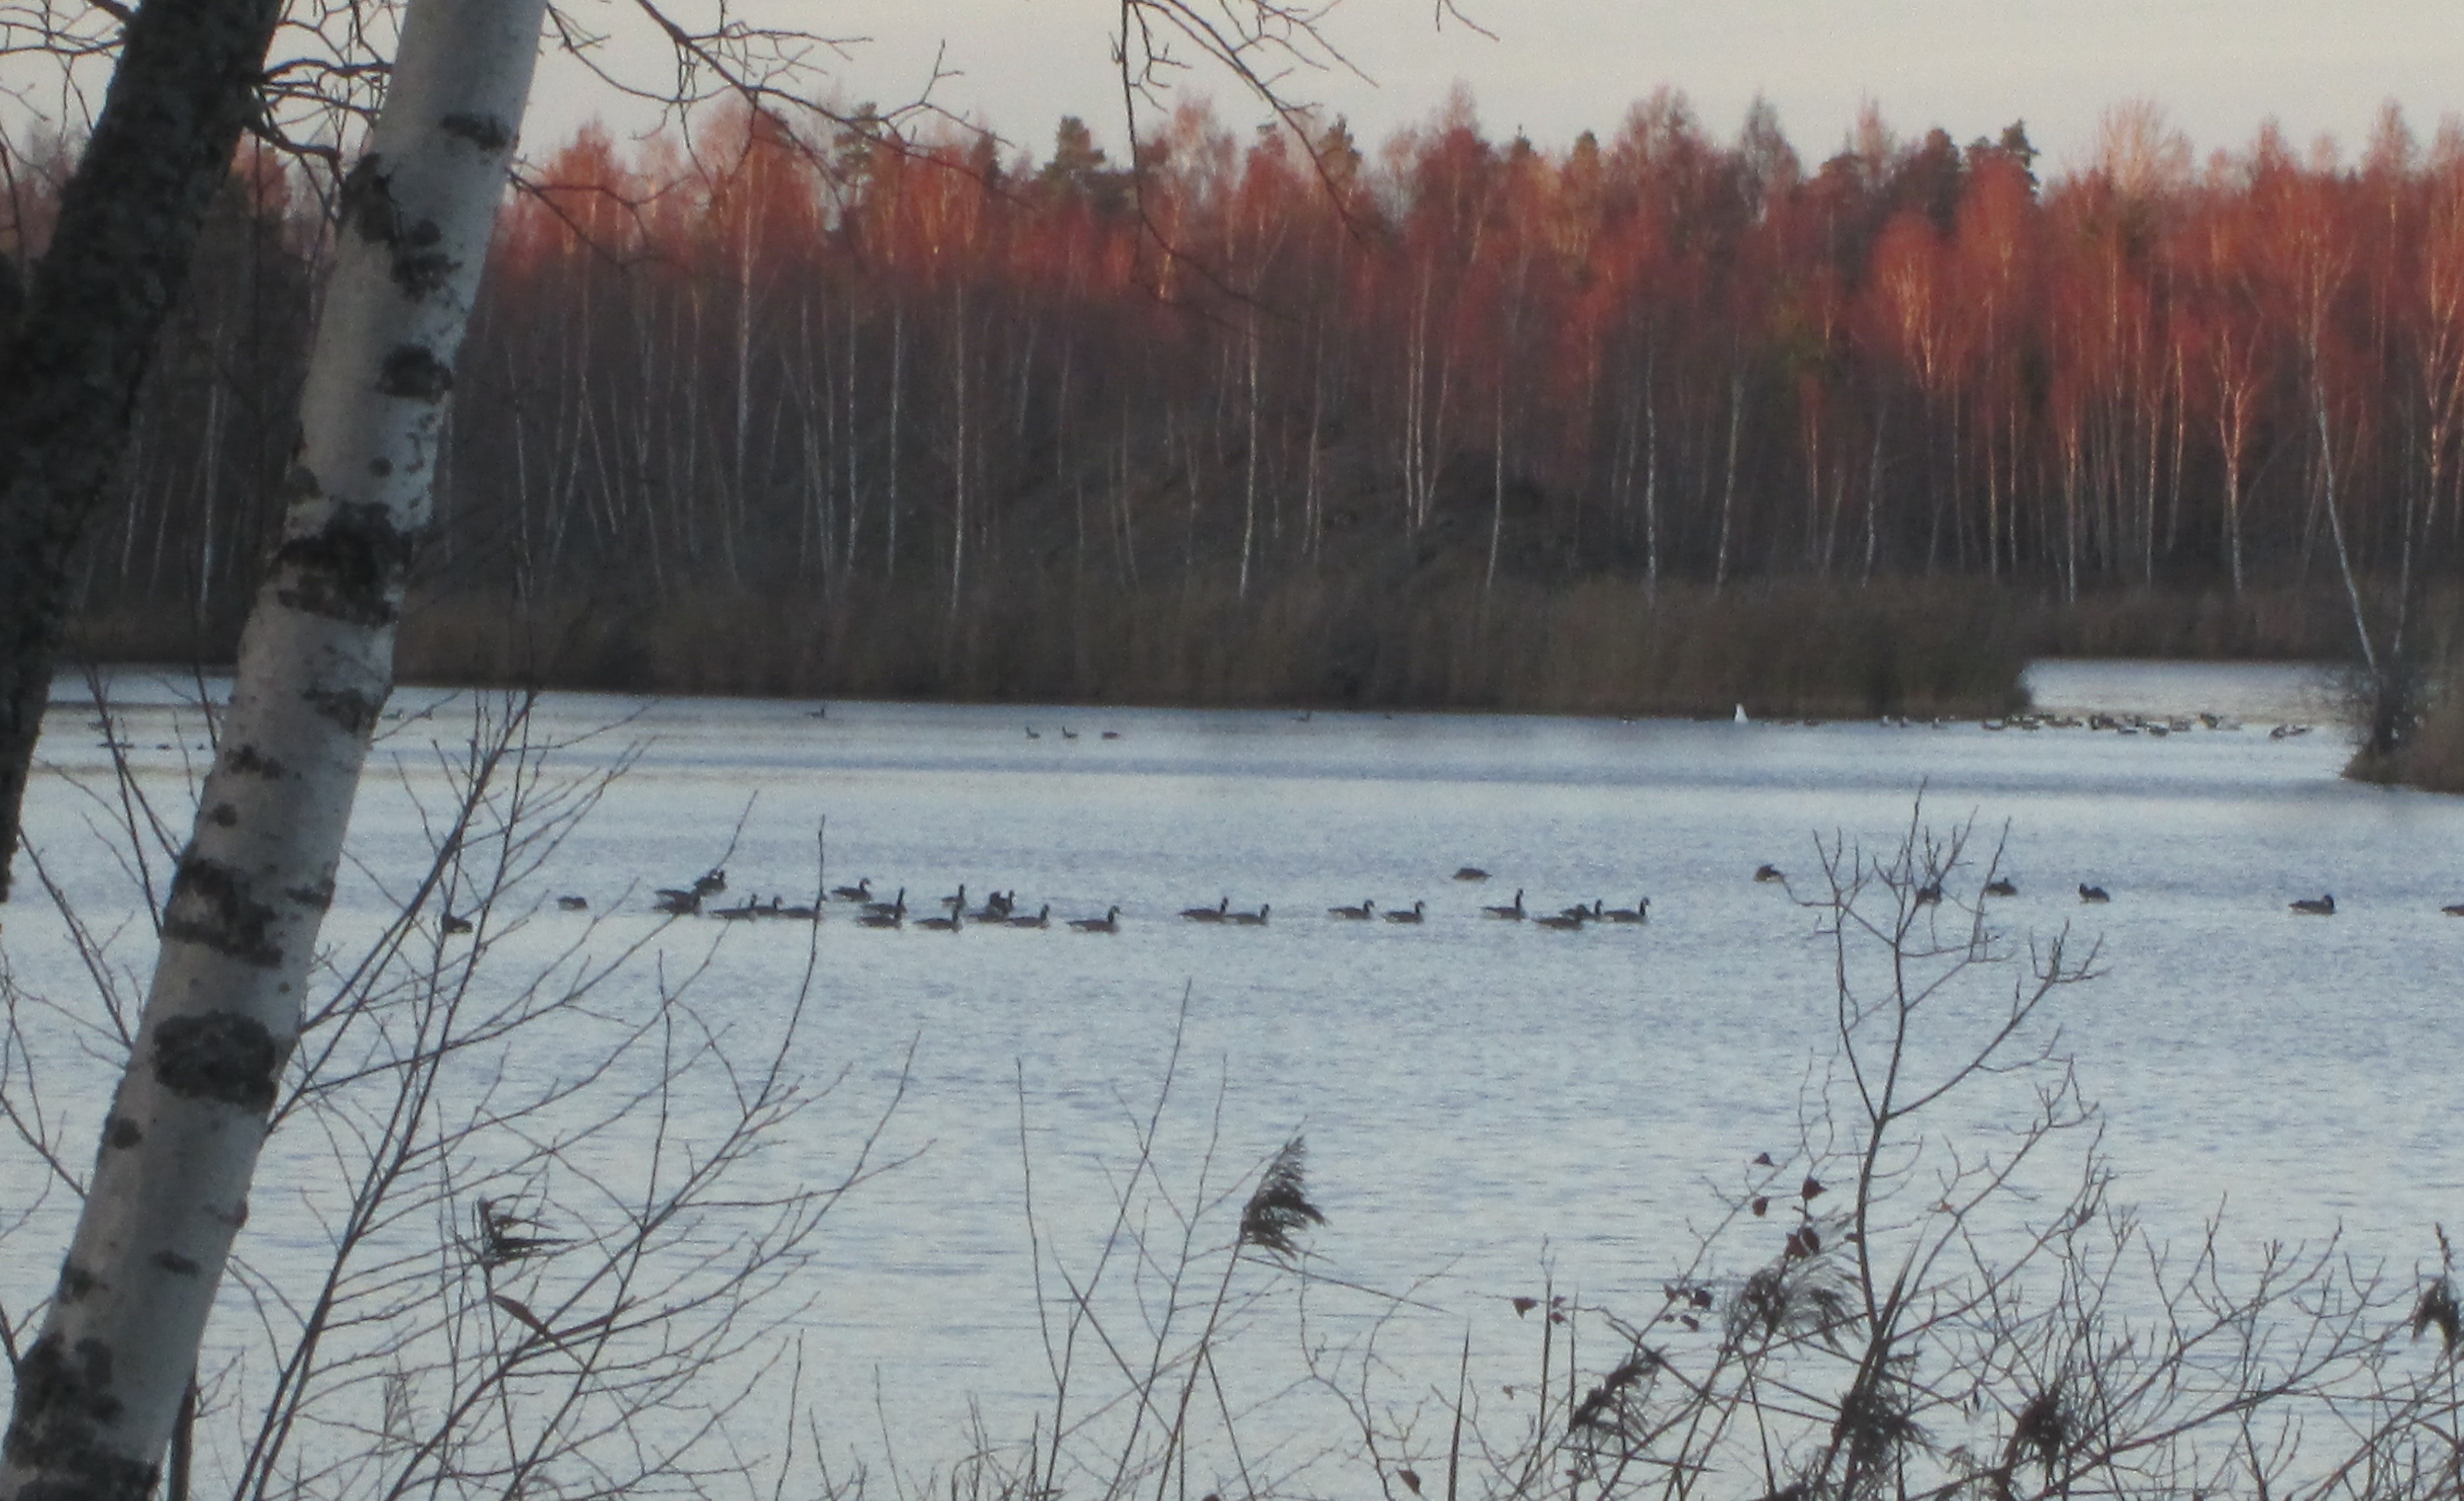
tree, snow, winter, frost, ice, weather, season, freezing